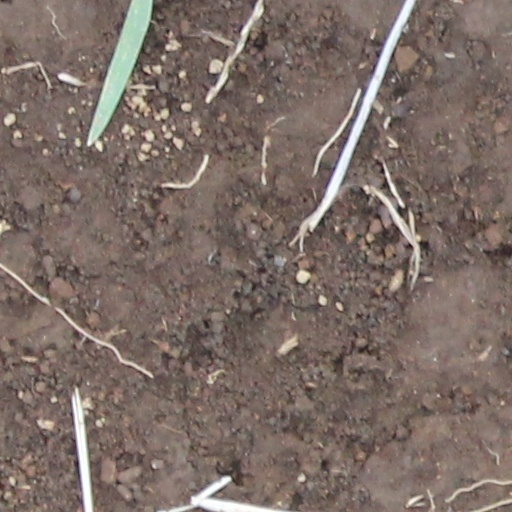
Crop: wheat